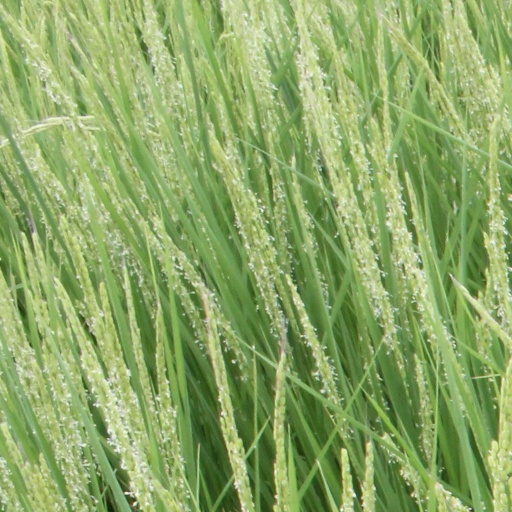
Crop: rice